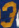
Number: 3